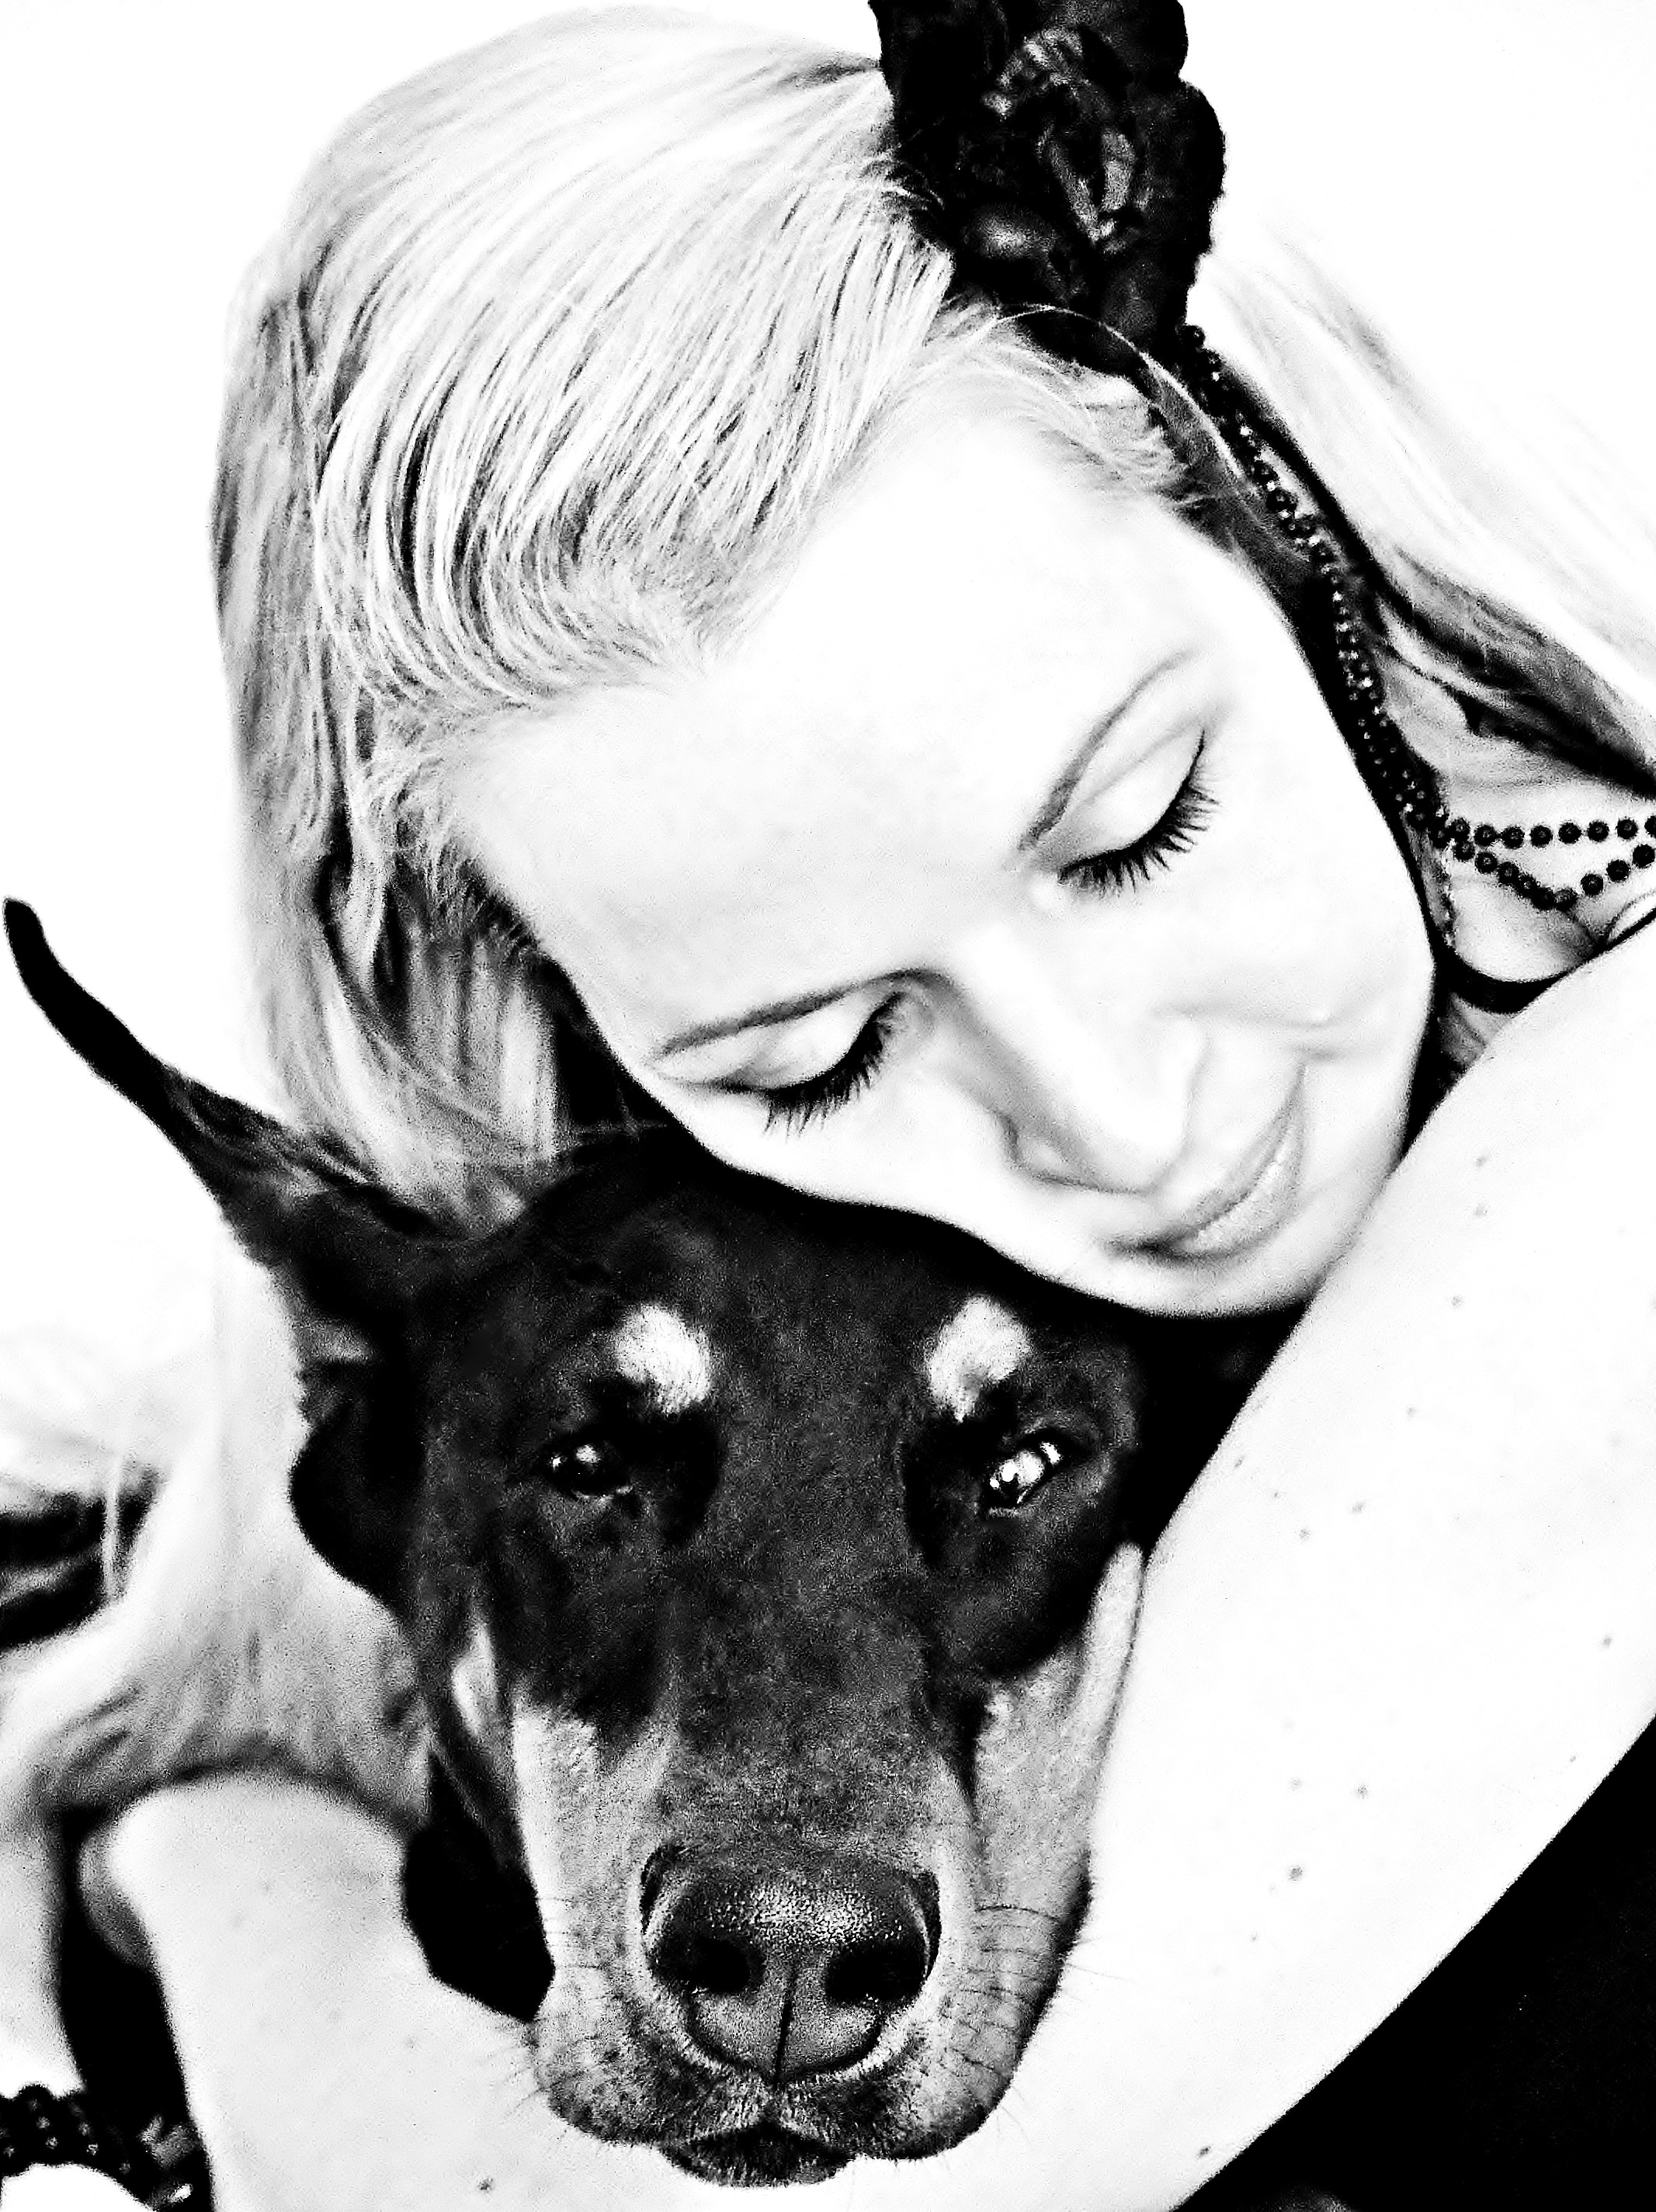
black and white, love, black, monochrome, black white, hug, sketch, drawing, illustration, facial, doberman, monochrome photography, blonde girl